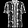
Label: Shirt